Facioscapulohumeral muscular dystrophy

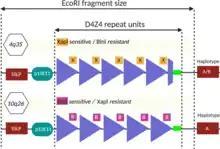
Diagram showing restriction enzyme sites used to differentiate between D4Z4 repeat arrays of 4q and 10q

FSHD can be presumptively diagnosed in many cases based on signs, symptoms, and/or non-genetic medical tests, especially if a first-degree relative has genetically confirmed FSHD. Genetic testing can provide definitive diagnosis. In the absence of an established family history of FSHD, diagnosis can be difficult due to the variability in how FSHD manifests.